New York State Route 73

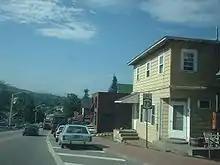
A two-lane highway passes through the center of a commercial and residential district. Both sides of the street are lined with business and parked cars.

NY 73 begins to descend in elevation, while CR 51 splits off and NY 73 heads into Keene. After crossing the East Branch of the Ausable River, NY 73 merges in with NY 9N. The two roads continue to drop in elevation, passing and circling mountains as they head along. After Norton Cemetery, NY 9N splits off to the east and NY 73 continues southward. NY 73 now runs along the East Branch, intersecting with county and local roads as it heads southward.